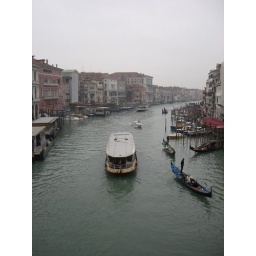
The Grand Canal as seen from the Rialto Bridge. The big boat going by is a vaporetto, or water bus.